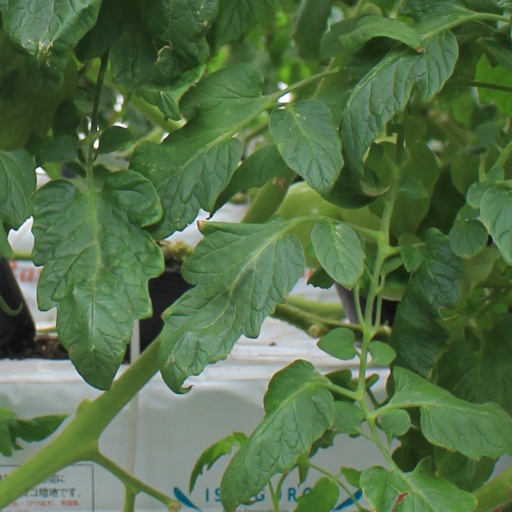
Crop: tomato